Death and funeral of Otto von Habsburg

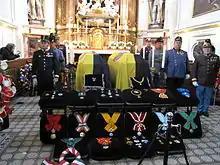
Archduke Otto of Austria and his wife Princess Regina of Saxe-Meiningen lying in repose in the Capuchin Church, Vienna, draped with the Habsburg flag. The insignias of the various orders and decorations accumulated by Habsburg are on display. The Guards of Honour are dressed in Austro-Hungarian uniforms.

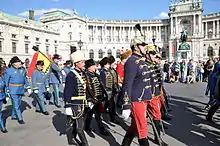
Funeral procession passing the Heldenplatz (uniforms: Austro-Hungarian Hussars and Imperial Riflemen)

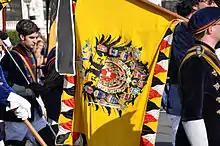
Banner displaying the Imperial & Royal Coat of Arms, with those of the "Kronländer"

On 4 July 2011, Otto von Habsburg, also known as Otto of Austria, former head of the House of Habsburg-Lorraine and Sovereign of the Order of the Golden Fleece (1922–2007), and former Crown Prince (1916–1918) and, by pretense, Emperor-King (from 1922) of Austria-Hungary, died at 98 years old.